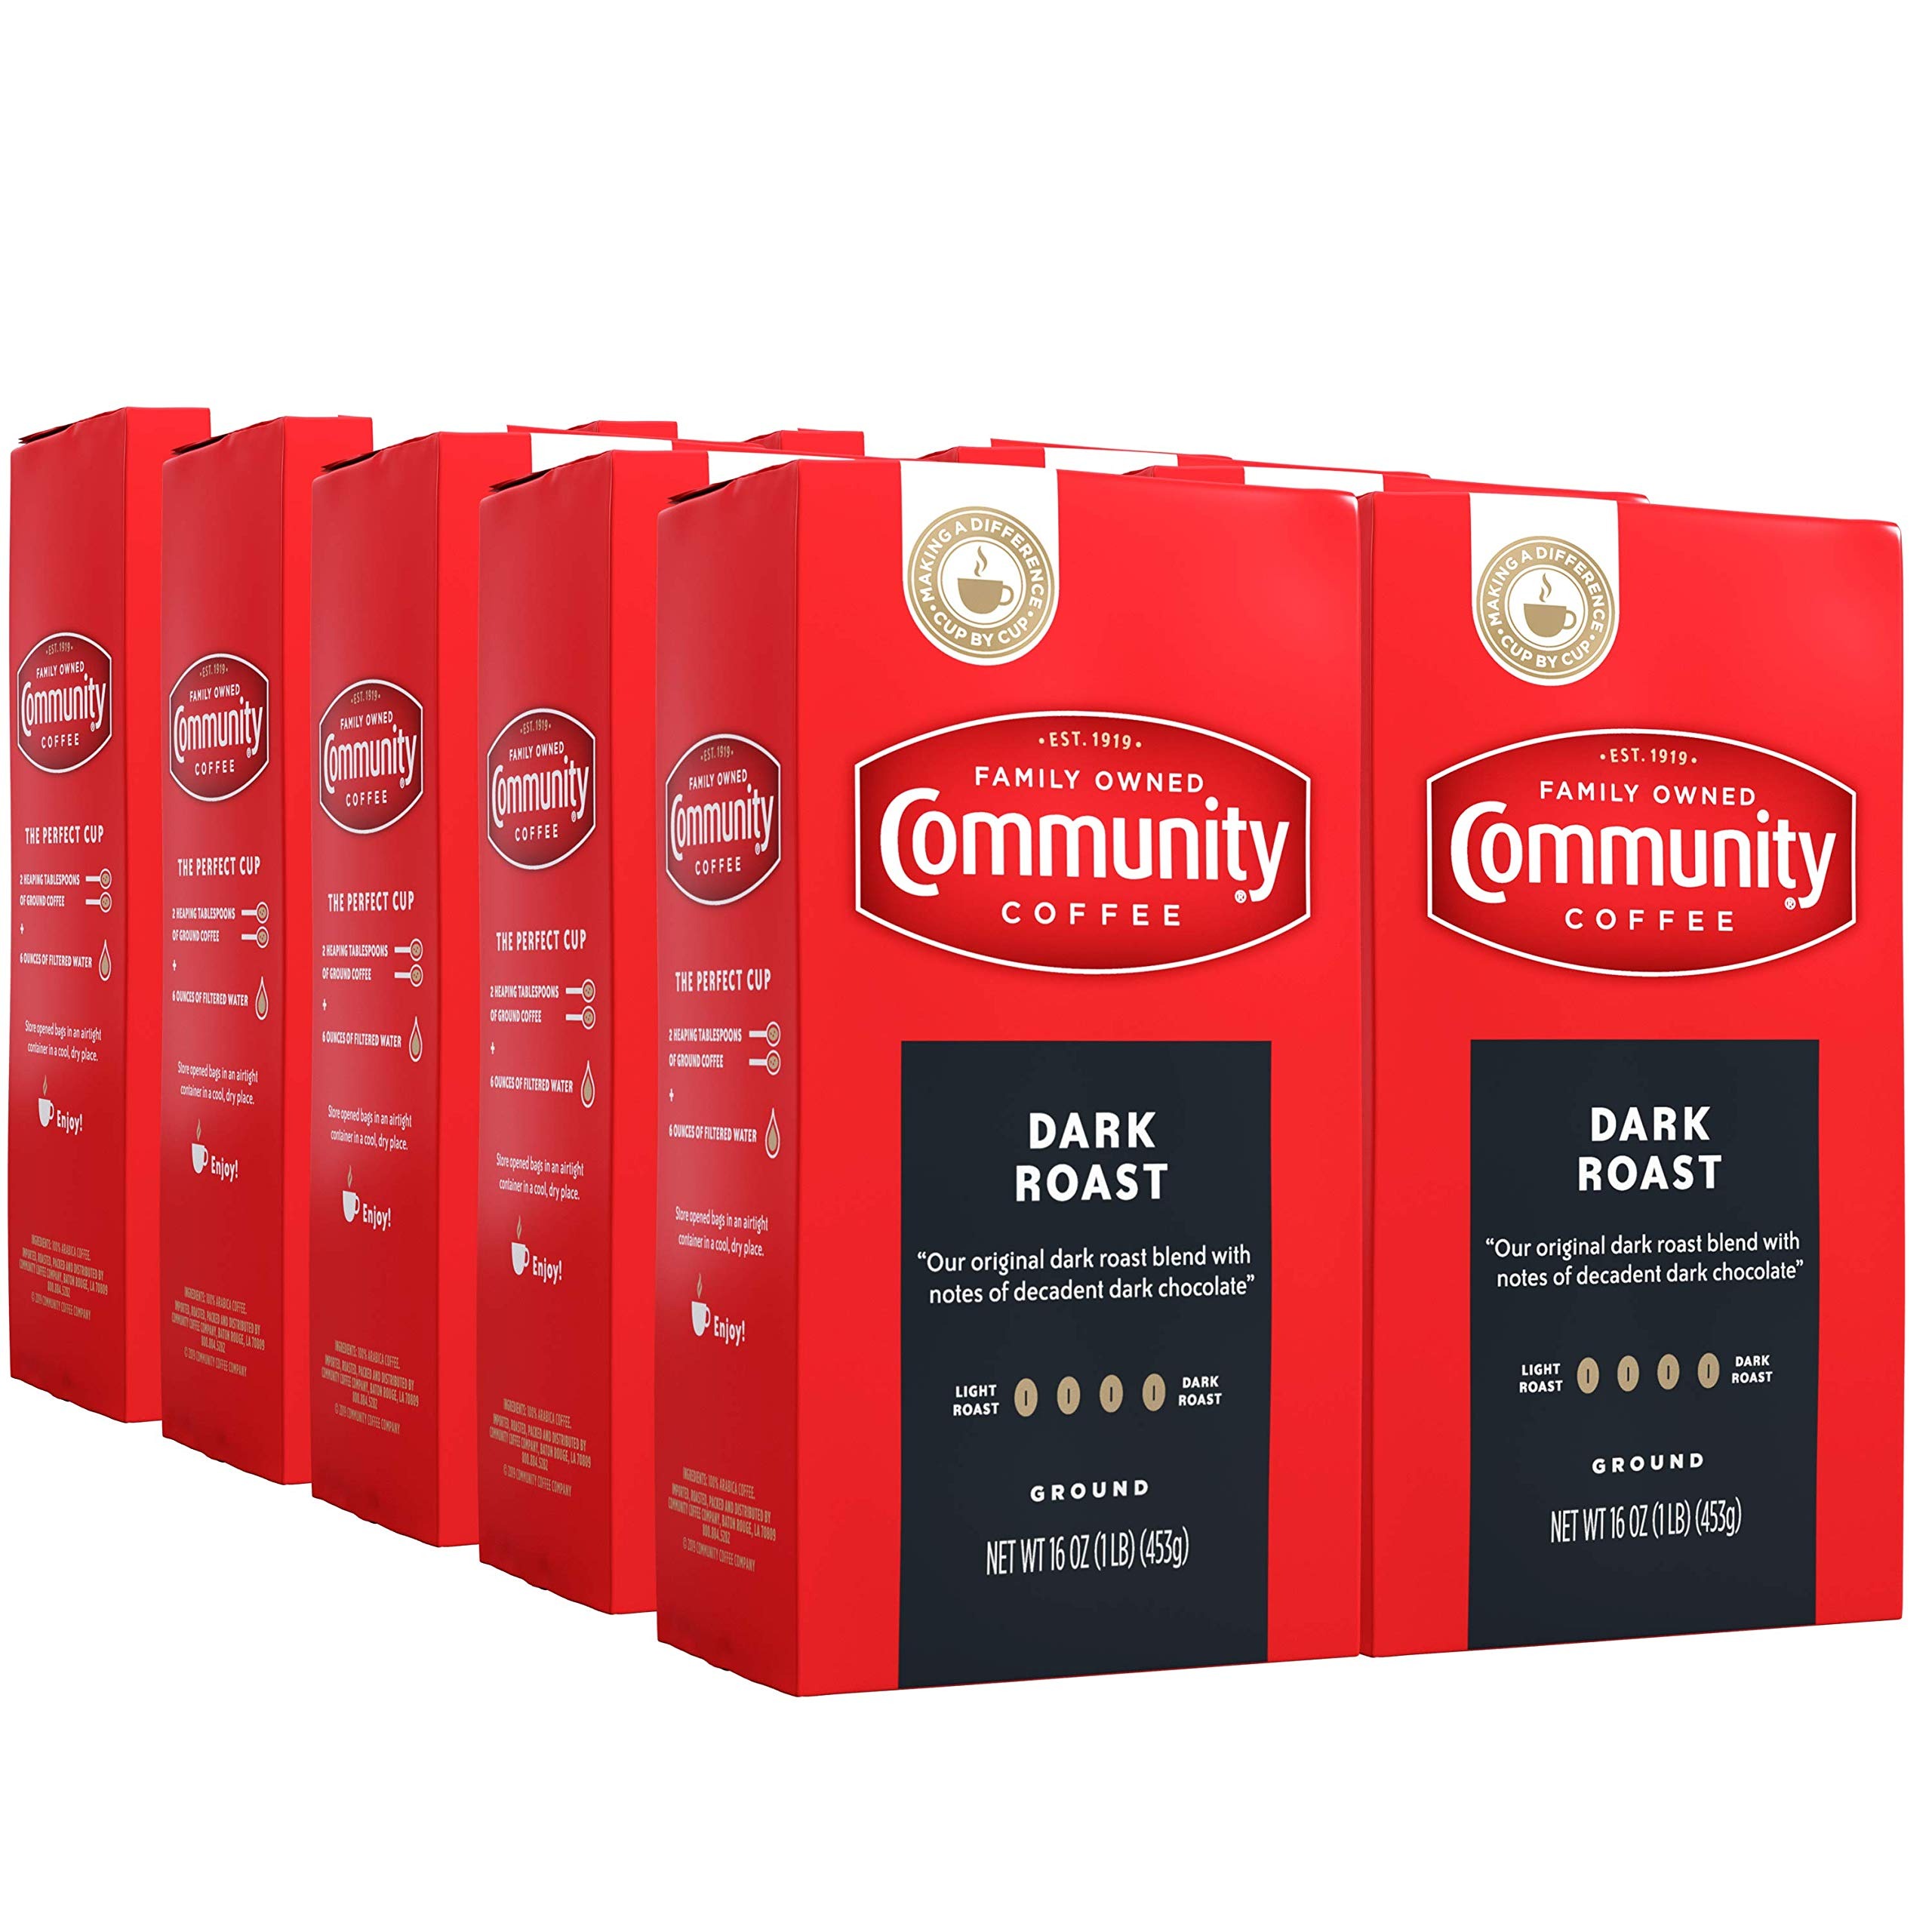
Item Name: Community Coffee Dark Roast Ground 16 oz Firm Pack 16 Ounce (Pack of 10)
Bullet Point 1: DARK ROAST: Vacuum sealed for freshness in the coffee brick format, Dark Roast is the same as our Signature Blend; our original dark roast has rich, smooth flavor and a complex profile
Bullet Point 2: GROUND BEANS: We take high quality 100% Arabica beans, roast and grind them to perfection. Our ground coffee is constantly watched, brewed and tasted by our experts for rich, flavorful coffee
Bullet Point 3: RESPONSIBLY SOURCED: We promote stability in the coffee supply chain from soil to cup, partnering with World Coffee Research to ensure a sustainable future
Bullet Point 4: HOW YOU LIKE IT: Ground to perfection to brew as drip coffee, pour over or use in your French press. Plenty of options for every taste including hot, iced or cold brew coffee
Bullet Point 5: QUALITY ASSURED: All of our coffee beans go through a rigorous scoring system for body, balance, flavor and aroma. Only then can they be considered fit to bear the Community Coffee name
Value: 160.0
Unit: ounce

Price: 11.99